Race Across the World series 1

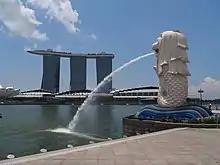
Singapore

Elaine & Tony were a long way behind the other teams, so they decided to spend money on taxis and express train to reach Vietnam before the border closed for the night. They were the only team to cross on the same day they left the checkpoint, and so made up much of the time lost during the previous leg.